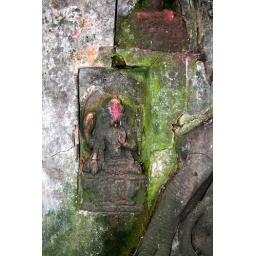
Shrine in the base of a tree